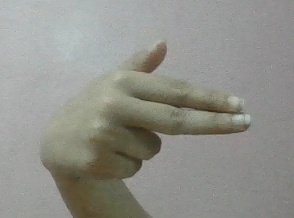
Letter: ghain